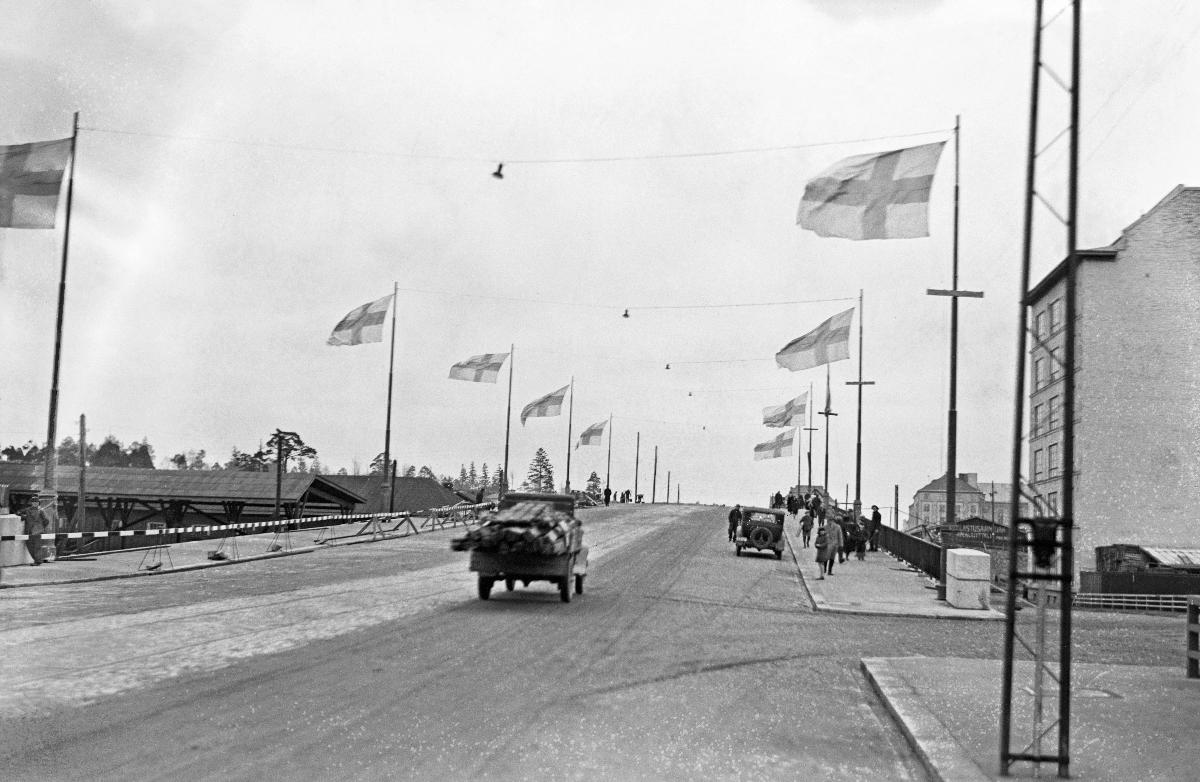
Sturenkadun sillan avajaiset
Öppnandet av Sturegatans bro; The opening of Sturenkatu street's bridge
sisällön kuvaus: Sturenkadun sillan avajaiset Helsingissä 15.11.1929. content description: The opening of Sturenkatu street's bridge in Helsinki 15.11.1929. innehållsbeskrivning: Öppnandet av Sturegatans bro i Helsingfors 15.11.1929.
Kuvaaja: Sundström, Hugo, kuvaaja
Vuosi: 1929
Paikka: Suomi, Uusimaa, Helsinki; Suomi, Uusimaa, Helsinki, Sturenkatu Helsinki
Aiheet: kadut; sillat; avajaiset; autot; liputus; liput; Suomen lippu; HBL; streets; bridges; openings (celebrations); cars; flagging; flags; opening of bridge; Finnish flag; gator; broar; öppningsceremonier; bilar; flaggning; flaggor; öppnande